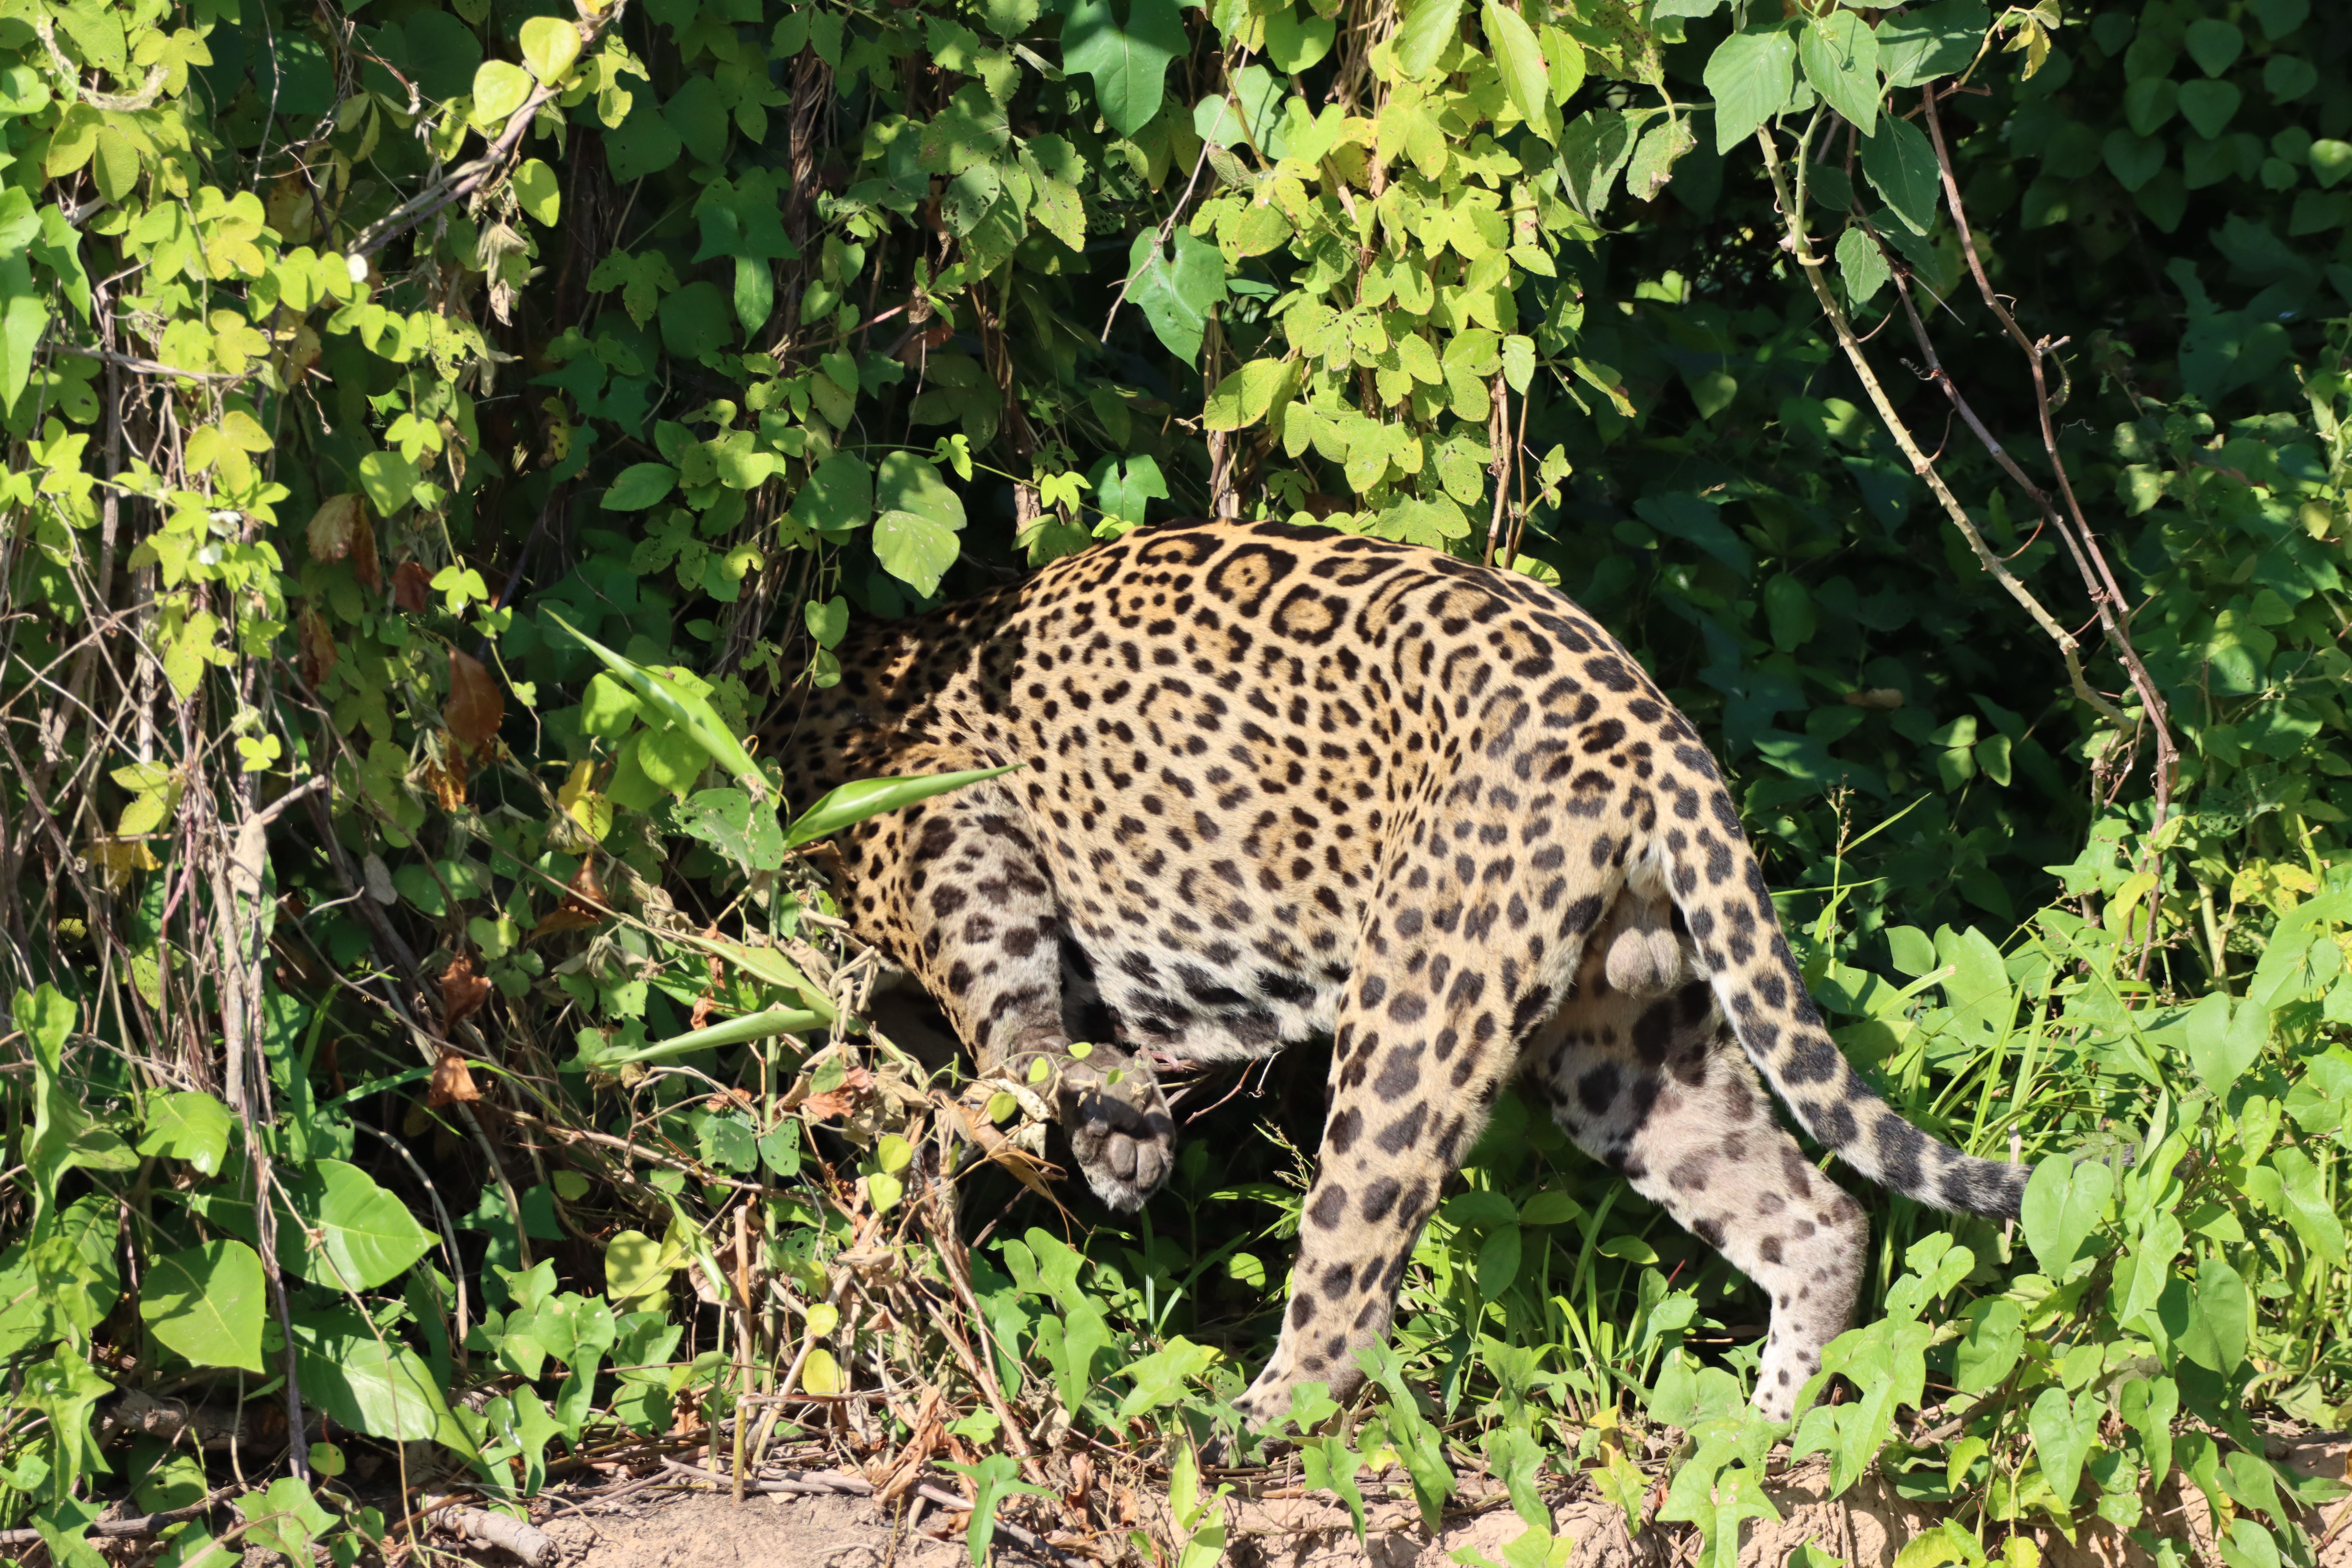
Jaguar: Kwang